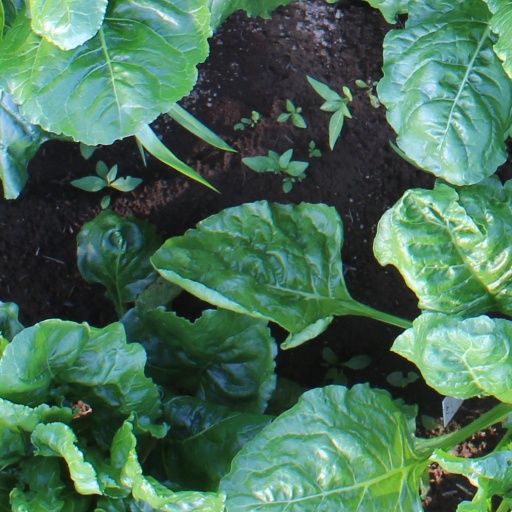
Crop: sugar beet